Nathan C. Ricker House

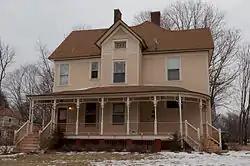

The Nathan C. Ricker House is a historic house located at 612 West Green Street in Urbana, Illinois. Architect Nathan Clifford Ricker designed the house for himself in 1892; he lived there until his death in 1924. Ricker was a professor at the University of Illinois at Urbana–Champaign, and he established the university's architecture program; he also designed several of the school's buildings. His house, a two-story Queen Anne structure, was his only residential design. The house has an asymmetrical plan with a multi-component roof, projecting bays, and a front porch along the entire west side. Wood shingles decorate the house's exterior, and decorative posts, railings, and a frieze adorn the porch.